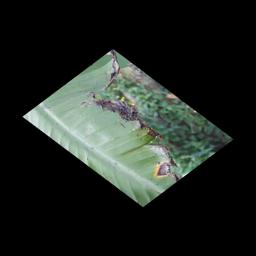
Label: POTASSIUM DEFICIENCY